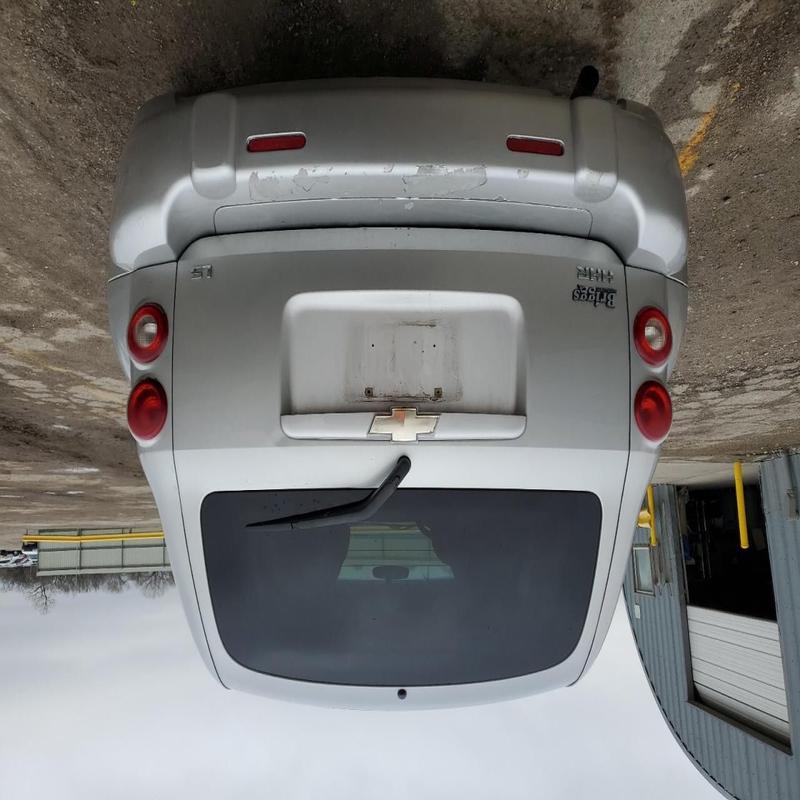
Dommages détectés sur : pare-choc arrière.
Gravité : mineur